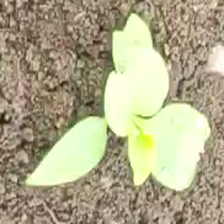
Weed species: Kena_(Commplina_benghalensio)